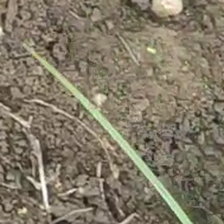
Weed species: Lavhala_(Cyperus_Rotundus)